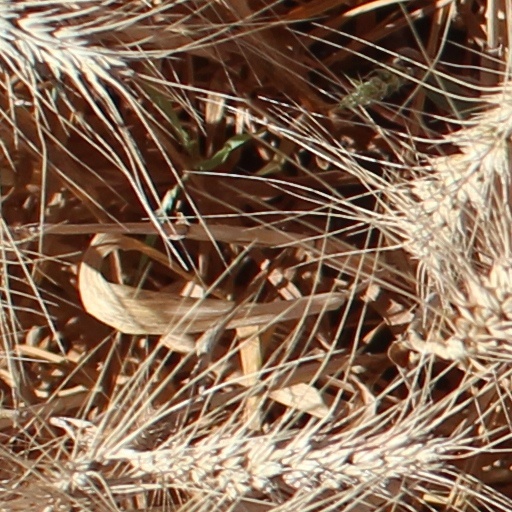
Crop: wheat